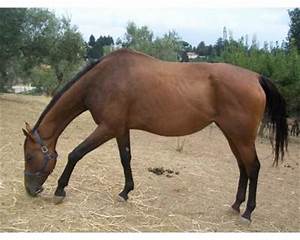
Label: horse